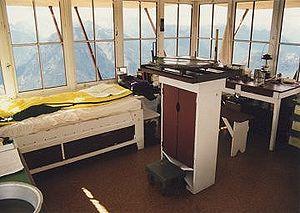
Jean-Louis Kérouac ou Jean-Louis Lebris de Kérouac dit Jack Kerouac [ ʒɑk keʁwak], né le 12 mars 1922 à Lowell dans le Massachusetts et mort le 21 octobre 1969 à St. Petersburg en Floride, est un écrivain et poète américain.